Water rail

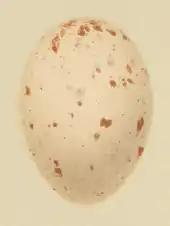
Egg

The water rail is monogamous and highly territorial when breeding. The birds pair off after arriving at their nesting areas, or possibly even before spring migration. In large wetlands with good conditions birds may nest apart. Territories vary in size, but is typical. The pair give courting and contact calls throughout the breeding season. The male selects the nest site which he shows to the female while posturing with raised back feathers, wings arched over his back, tail spread and bill pointed vertically downwards. This display is accompanied by a loud call. Before mating, he raises his wings and tail, and bows with his bill touching his breast. The male feeds the female during courtship, and, when incubating, she may leave the nest to display to the male, walking round him, calling softly, rubbing her bill against his and taking short runs to and from him.